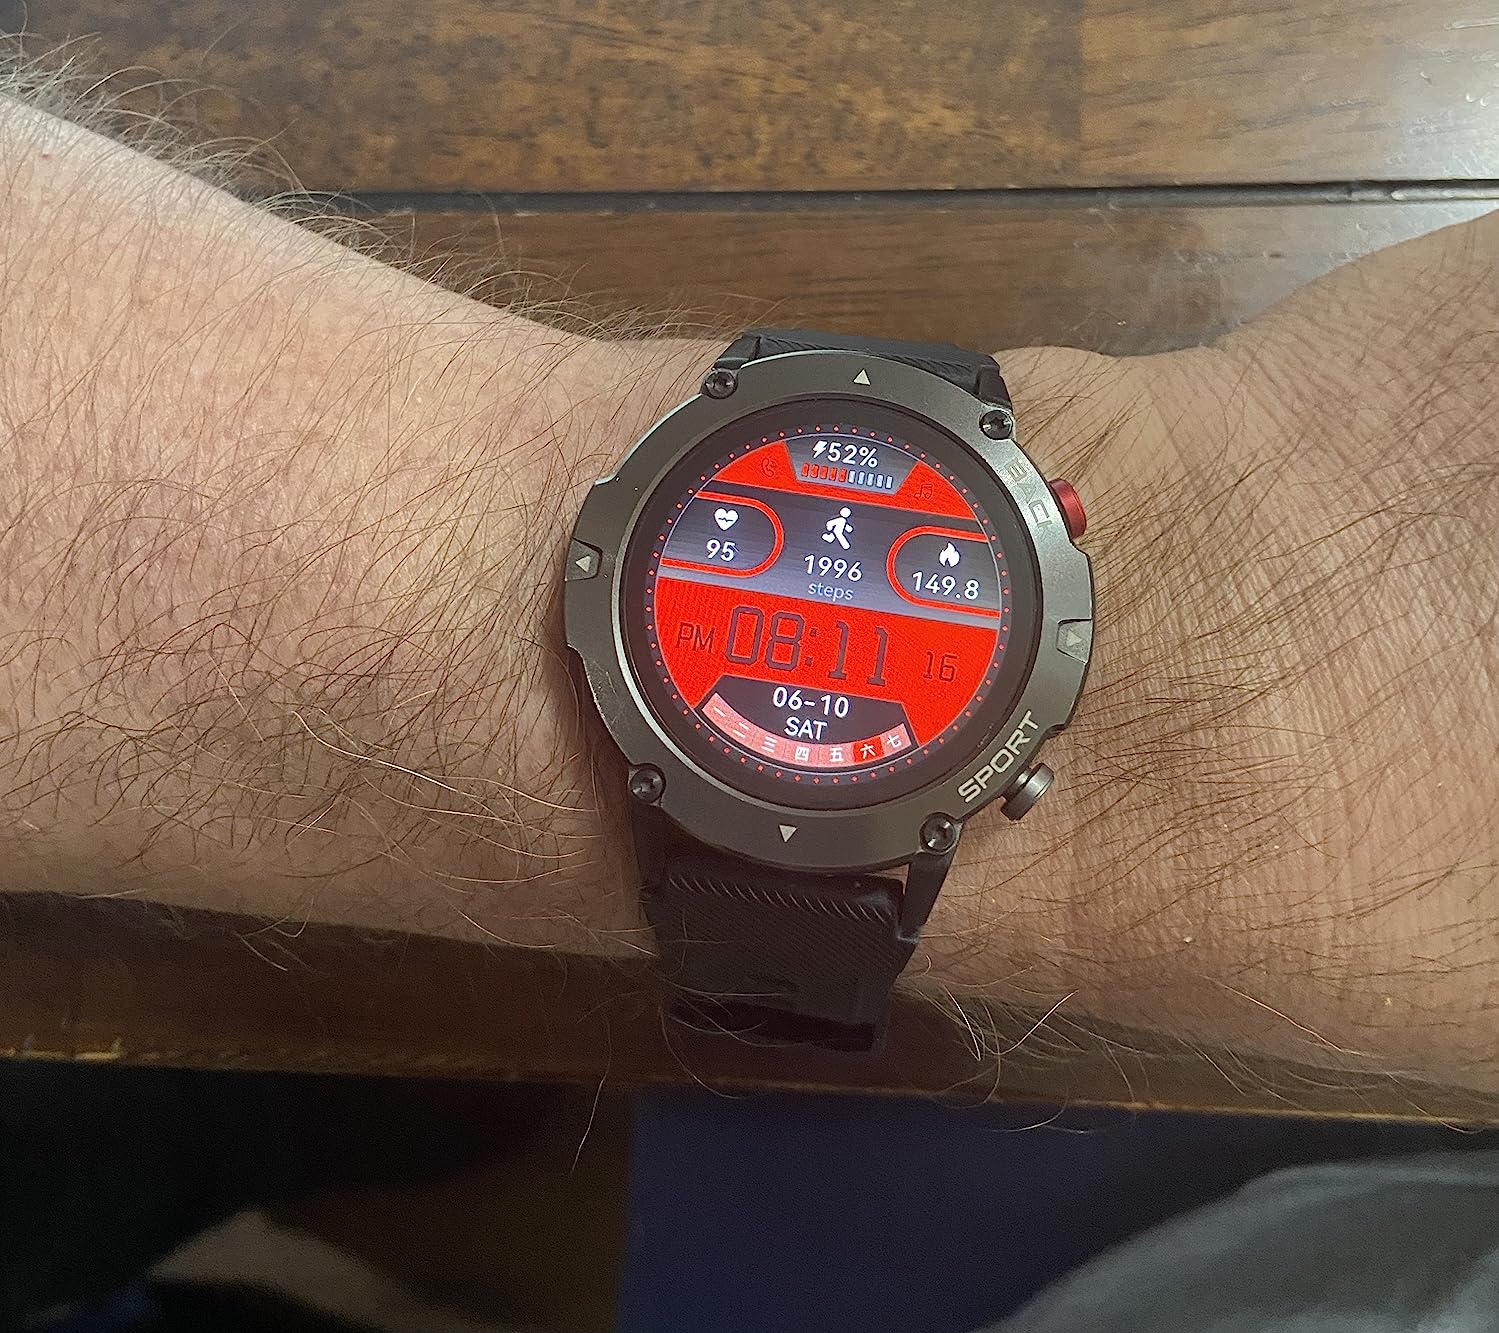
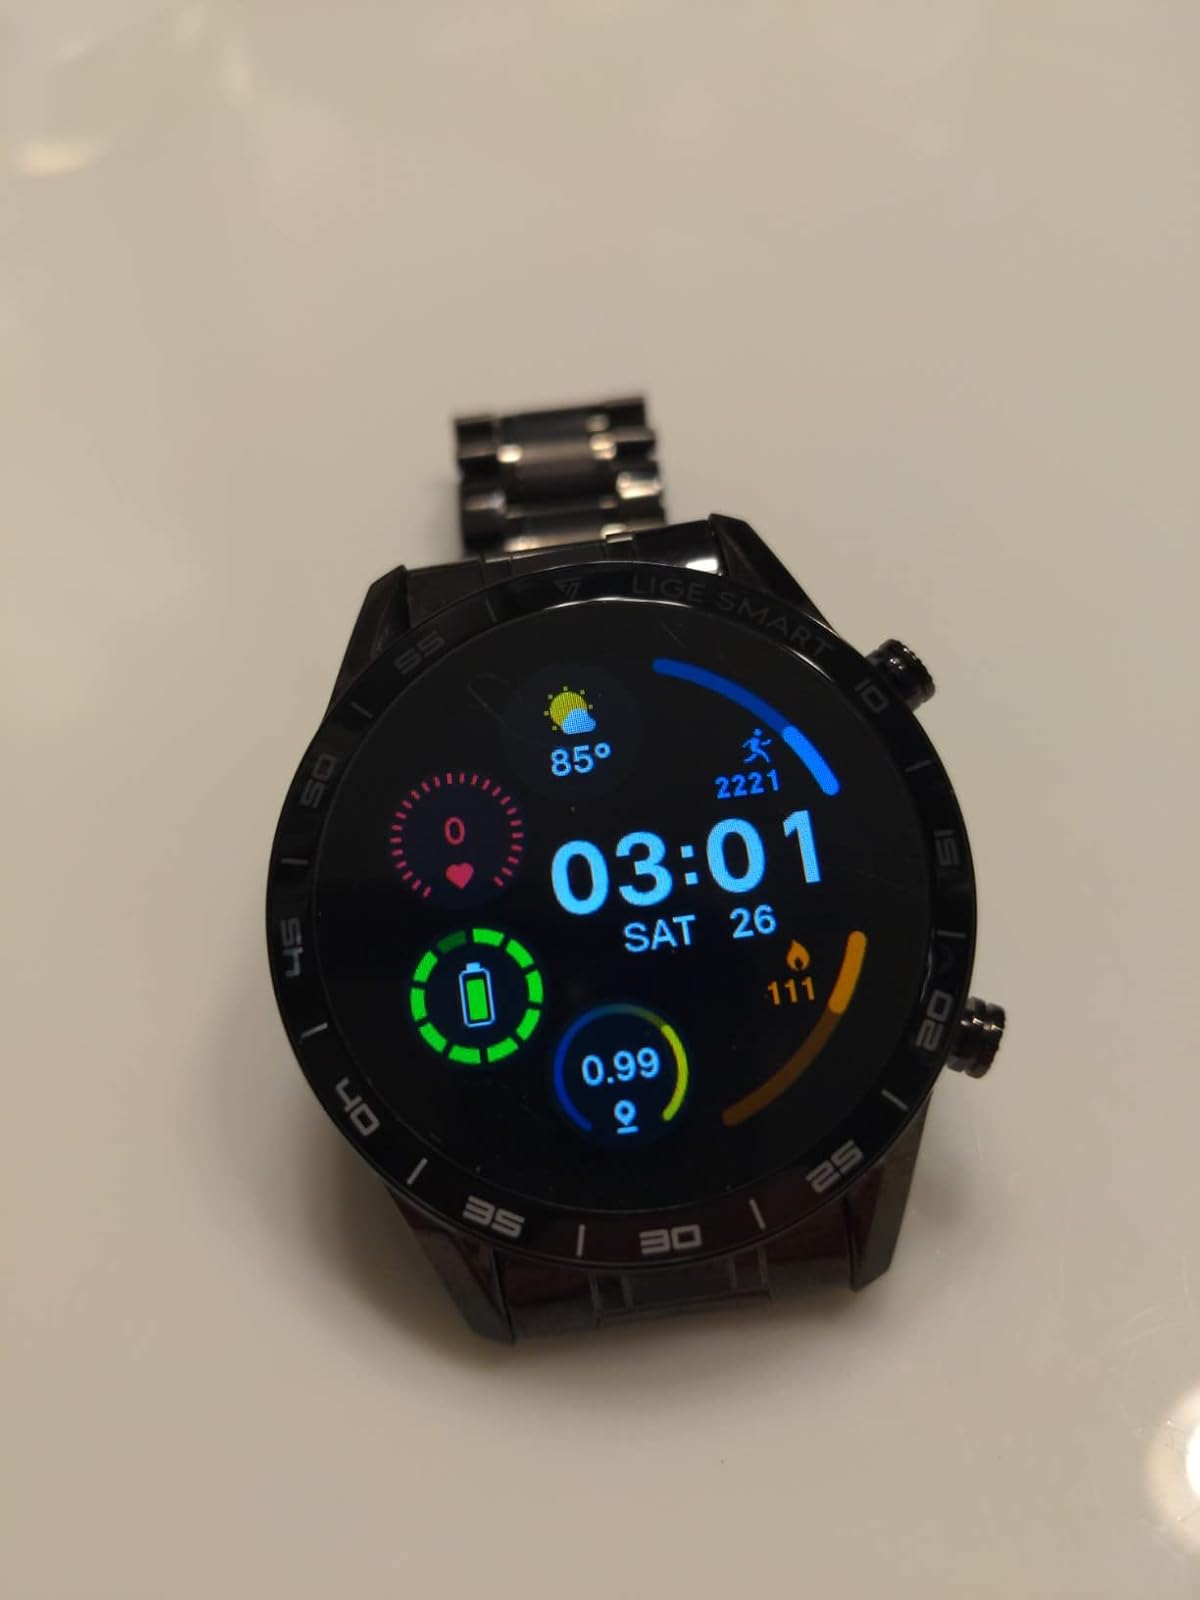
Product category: smartwatch
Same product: no